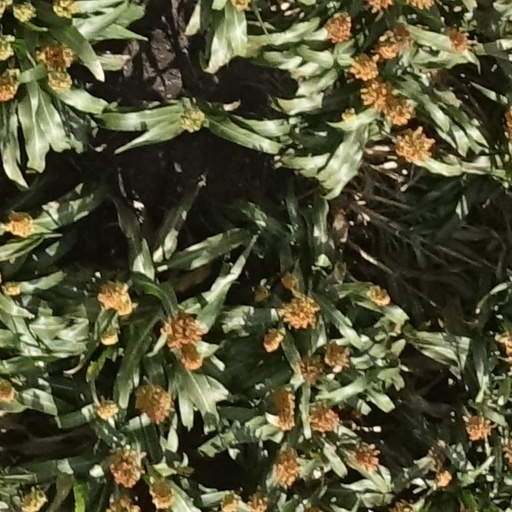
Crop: sorghum